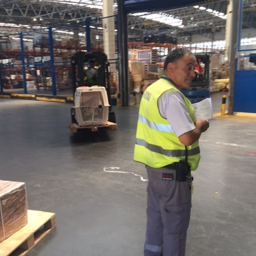
person in her crate , being delivered in the warehouse